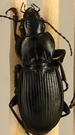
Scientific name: Cyclotrachelus torvus
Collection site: Northern Great Plains Research Laboratory NEON (NOGP), plot NOGP_007